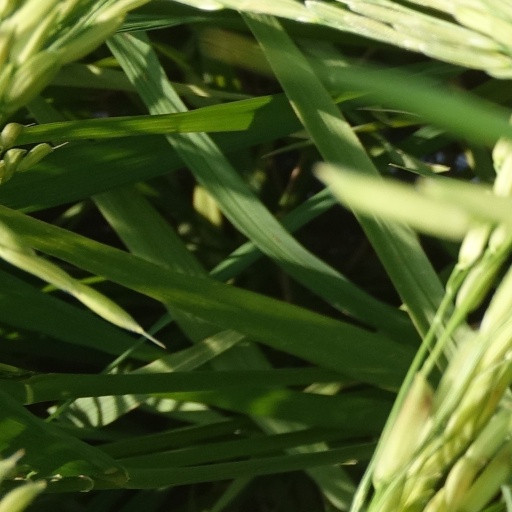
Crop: rice